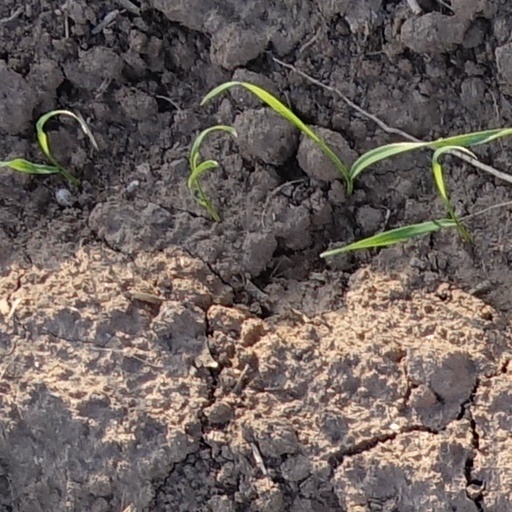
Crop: wheat